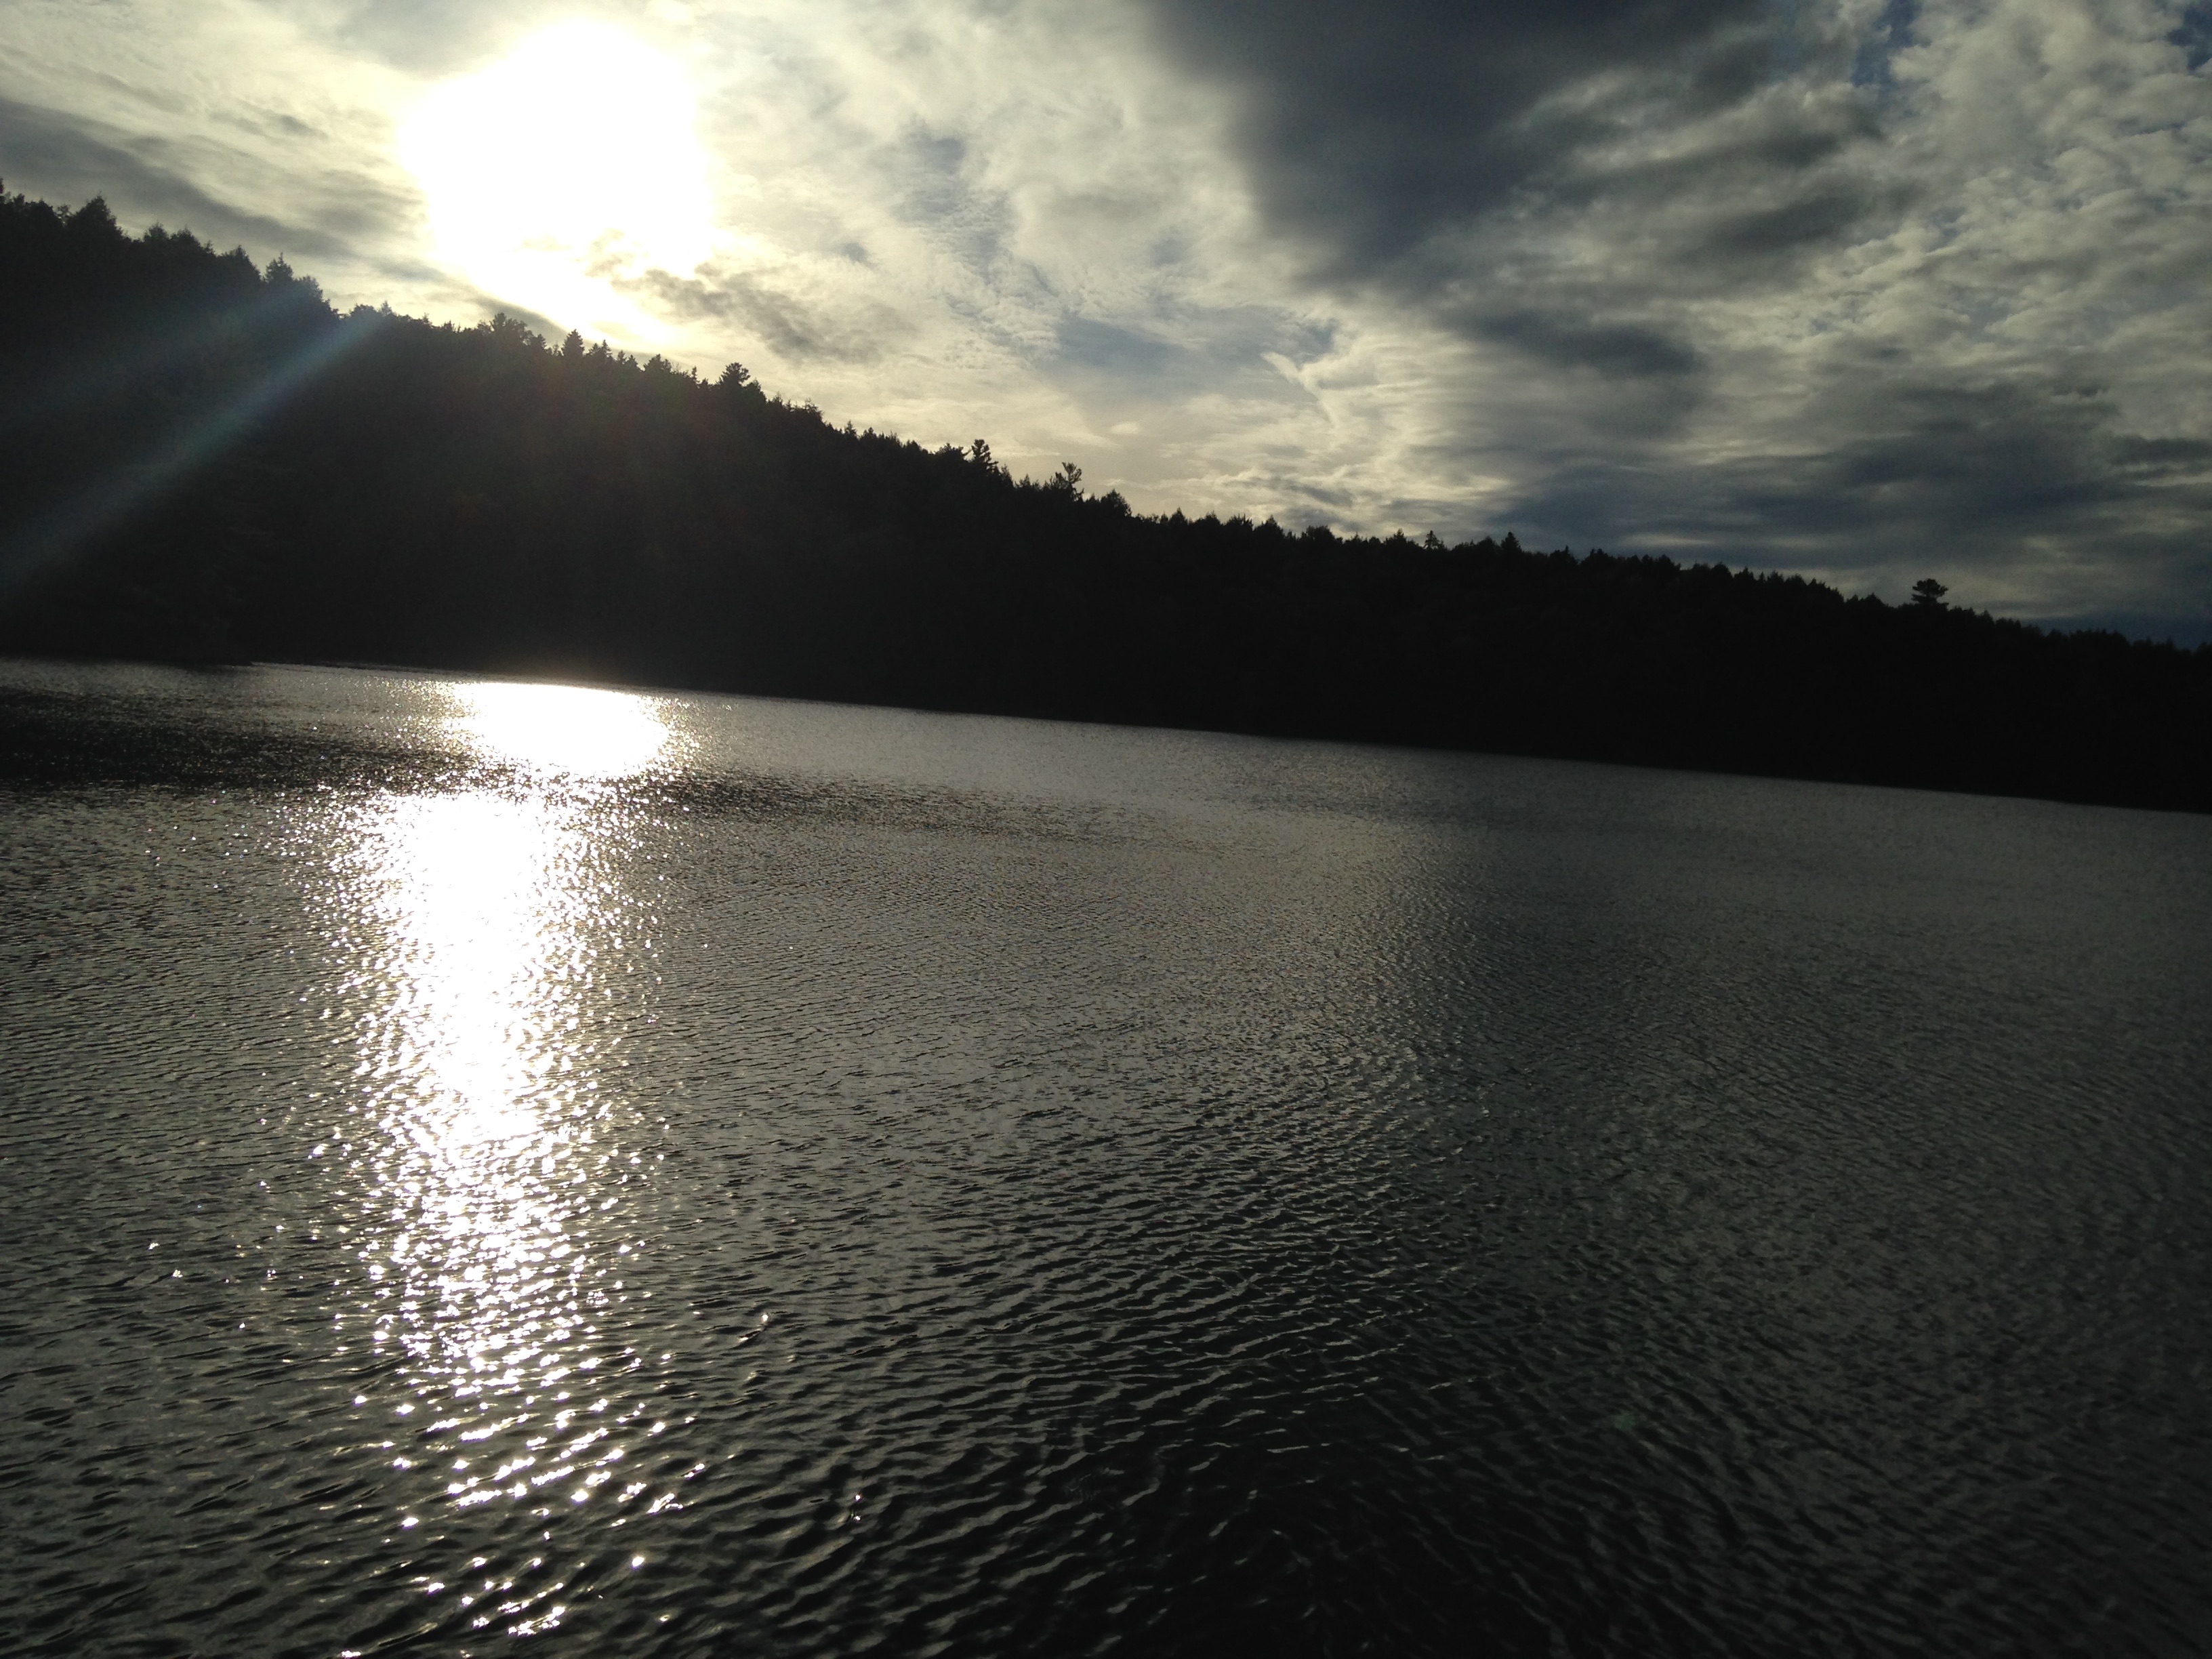
sea, water, nature, horizon, light, cloud, sky, sun, sunrise, sunset, sunlight, morning, lake, dawn, atmosphere, dusk, evening, reflection, darkness, reservoir, body of water, loch, atmospheric phenomenon